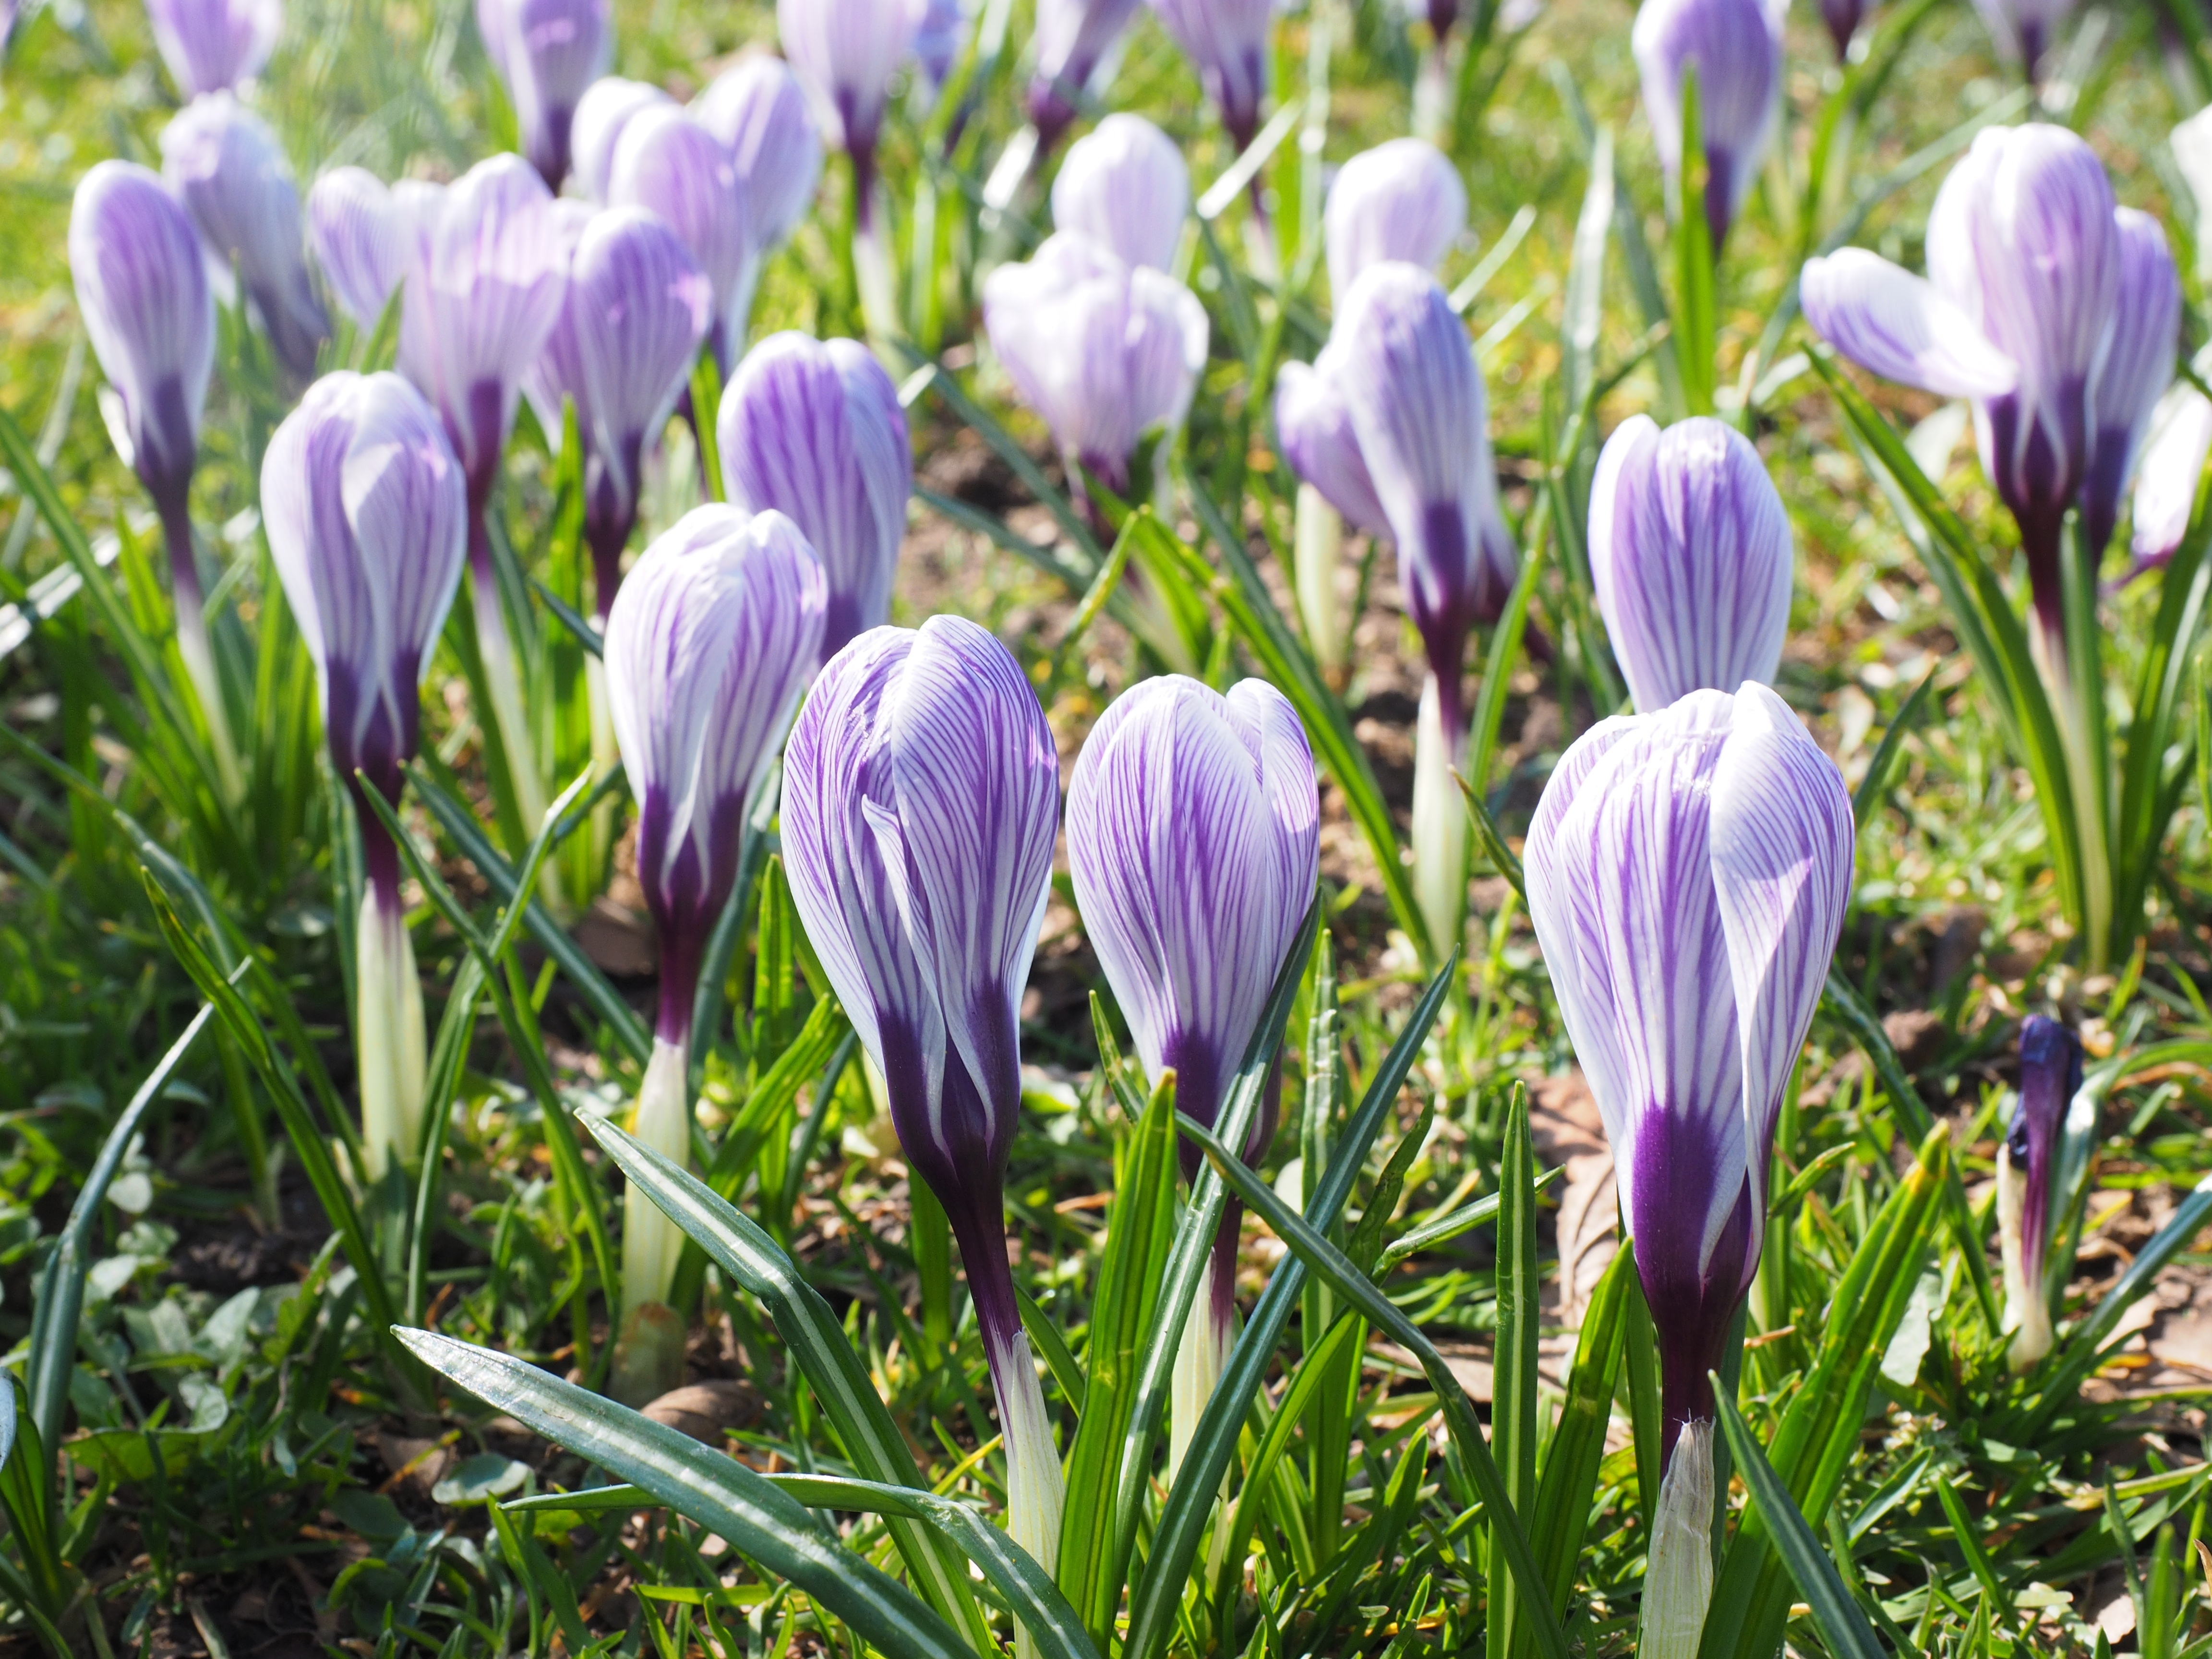
blossom, plant, flower, purple, bloom, spring, botany, colorful, flora, striped, flowers, violet, crocus, spring flowers, flowering plant, b hen, iris versicolor, land plant, iris family